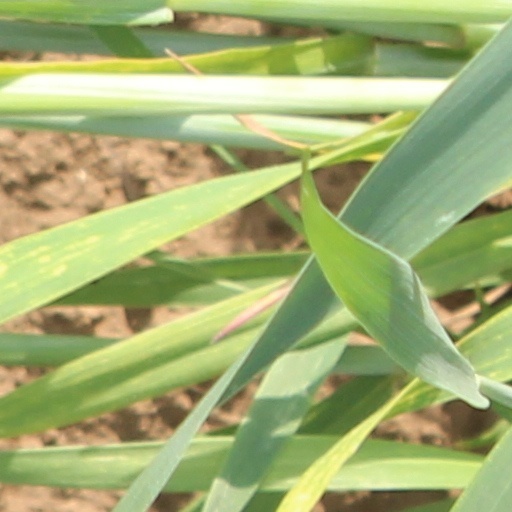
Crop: wheat